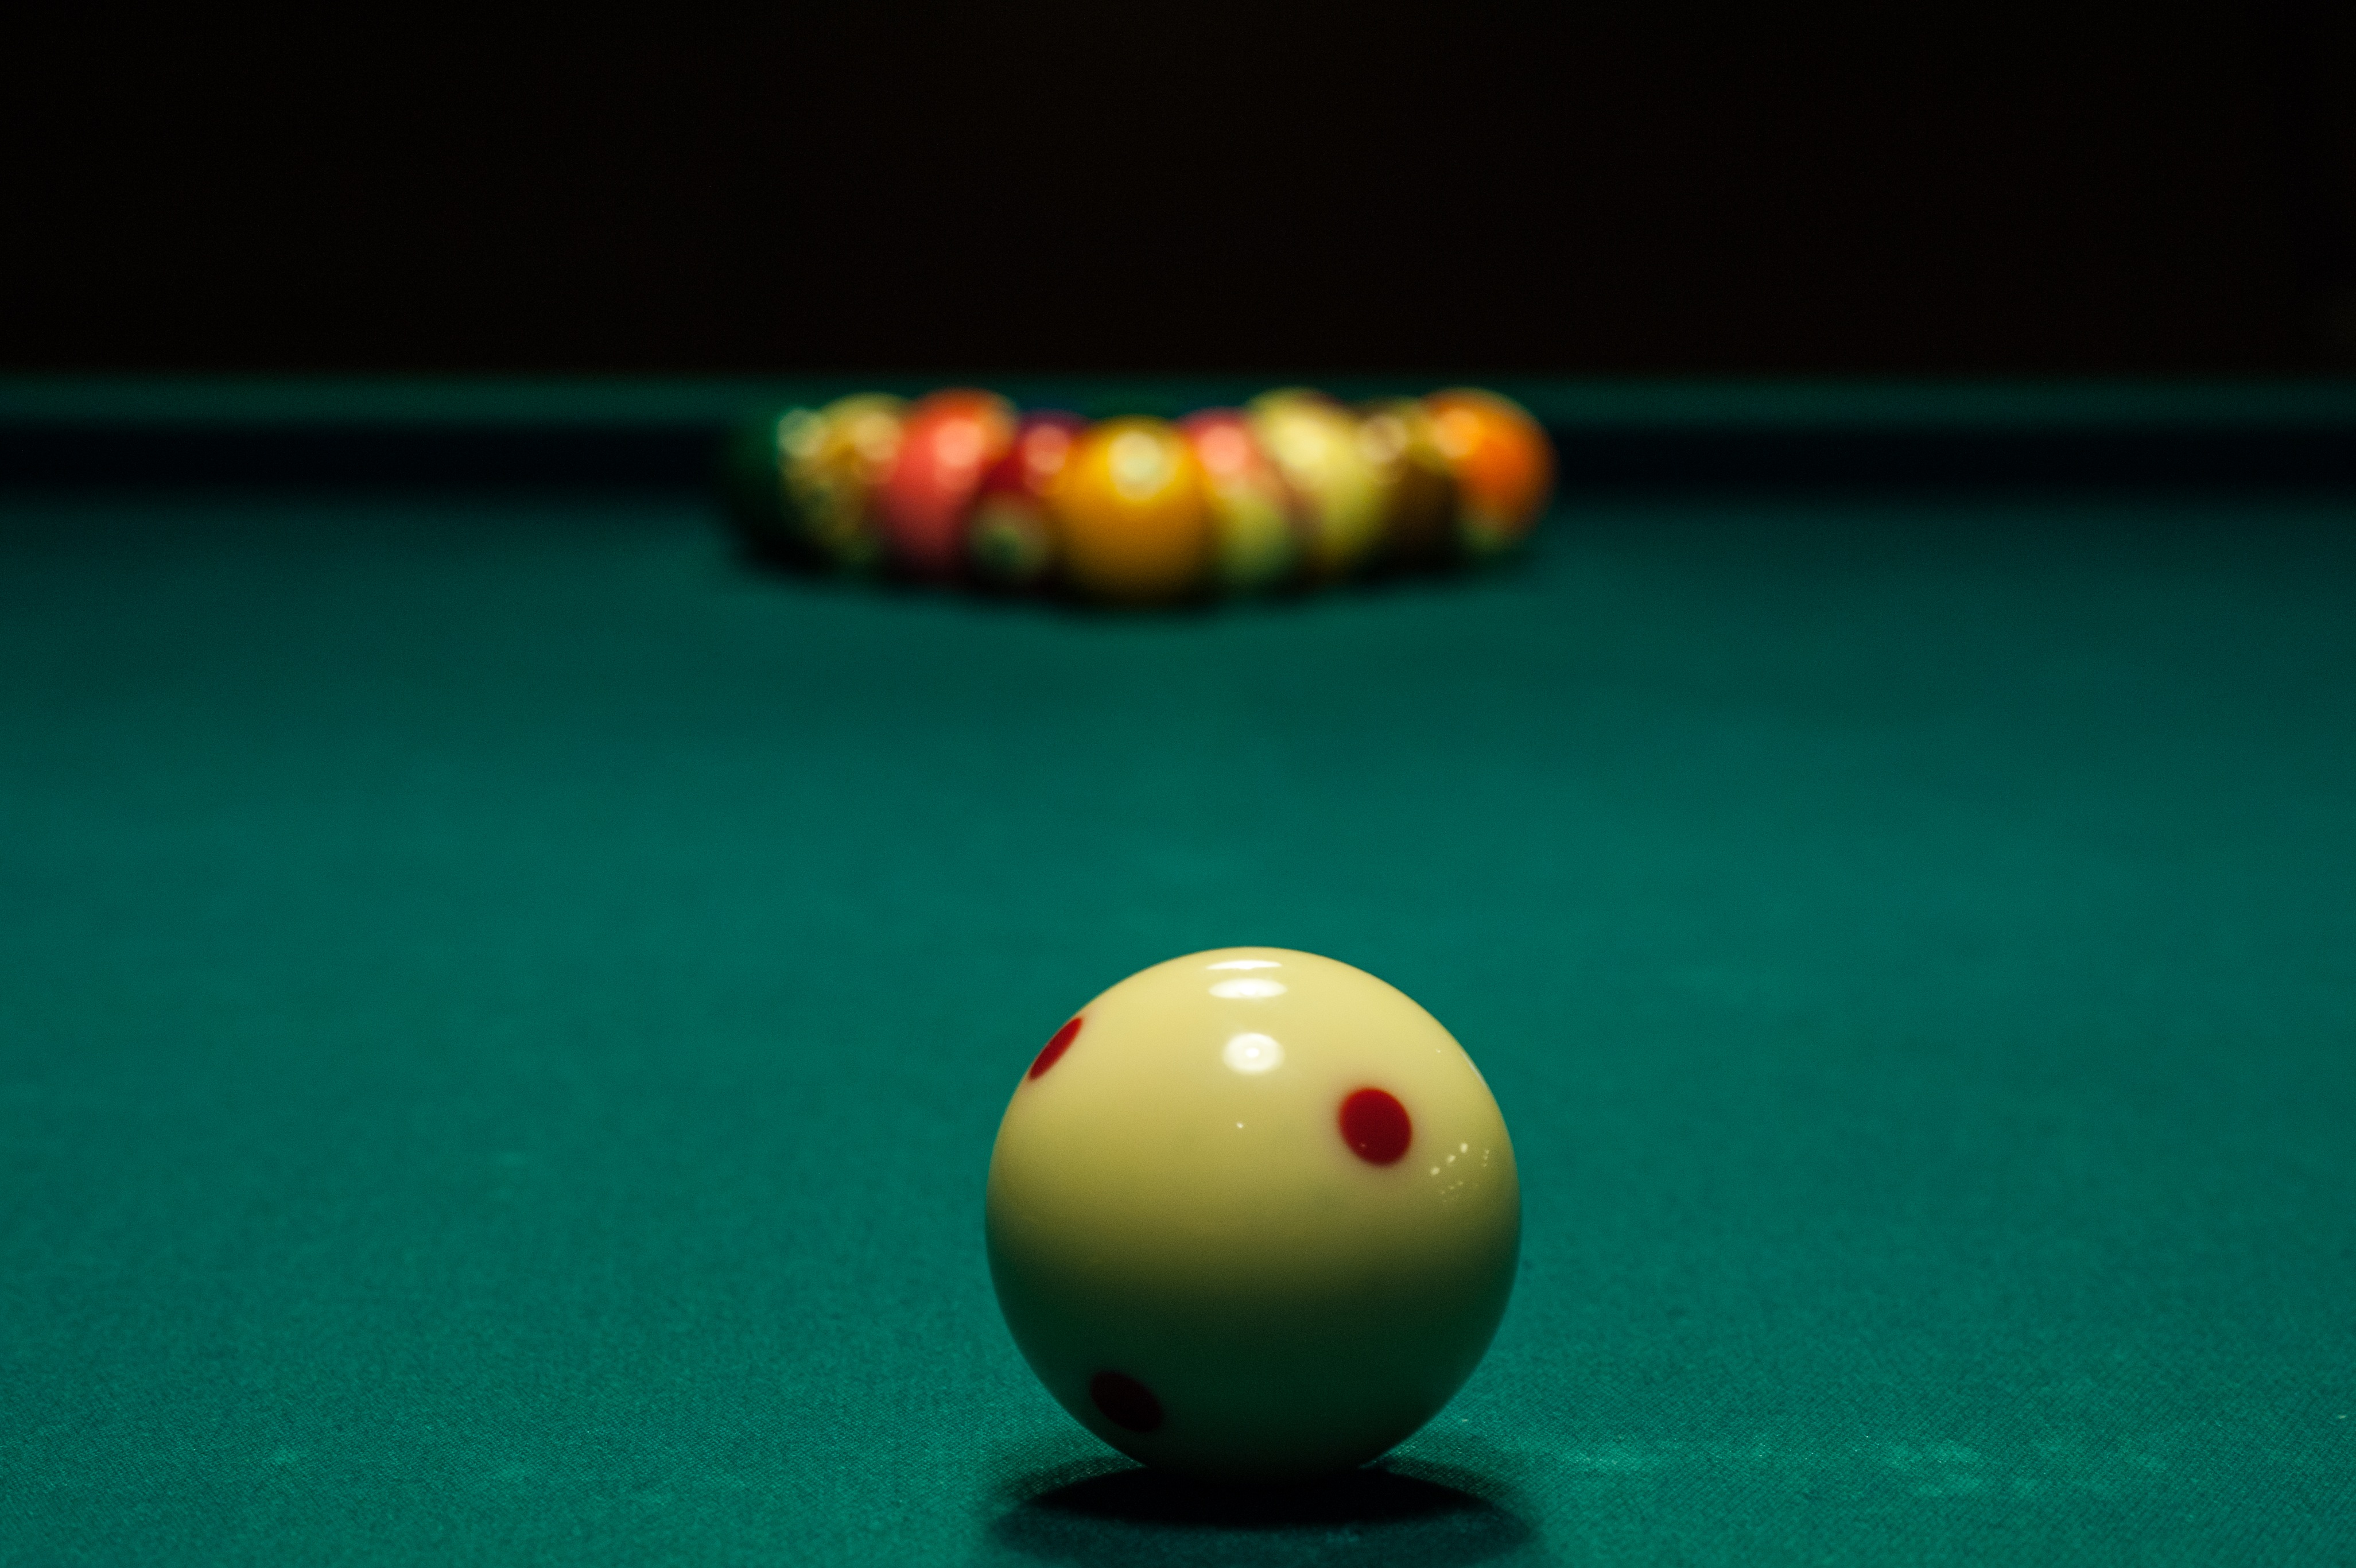
recreation, pool, sports, ball, games, snooker, billiards, billiard ball, pool billiards, individual sports, pocket billiards, eight ball, indoor games and sports, cue sports, carom billiards, cue stick, english billiards, billiard table, nine ball, bowling pin